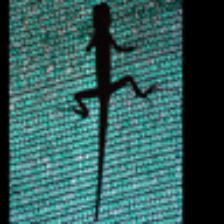
Label: NonHuman